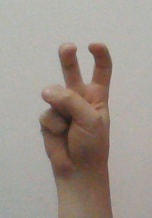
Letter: toot